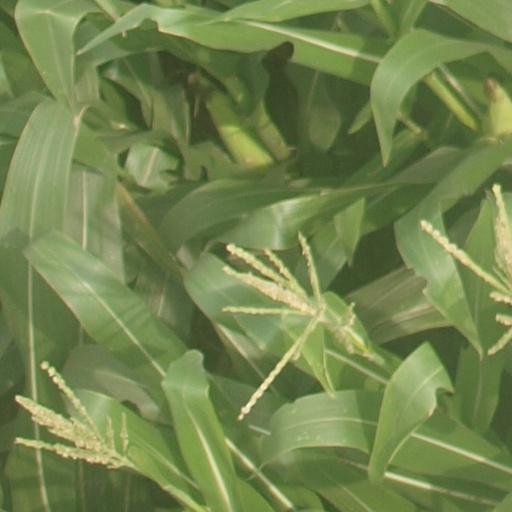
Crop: maize; corn